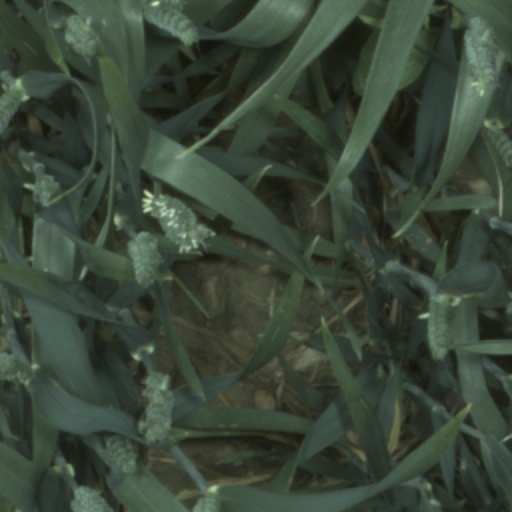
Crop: wheat